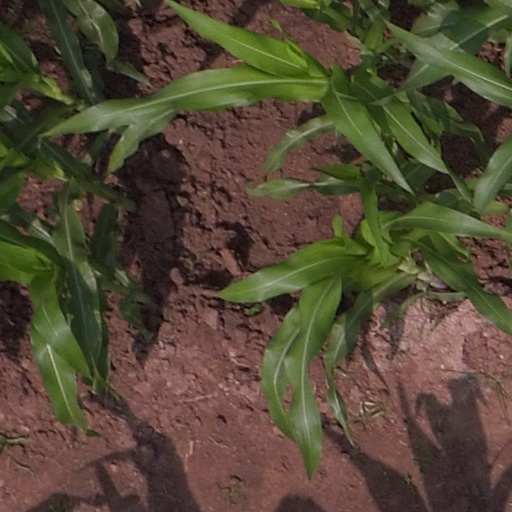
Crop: maize; corn